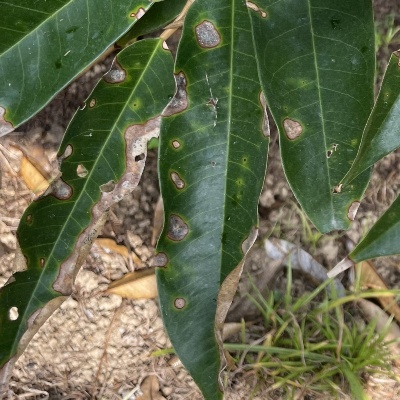
Label: Leaf_Phomopsis